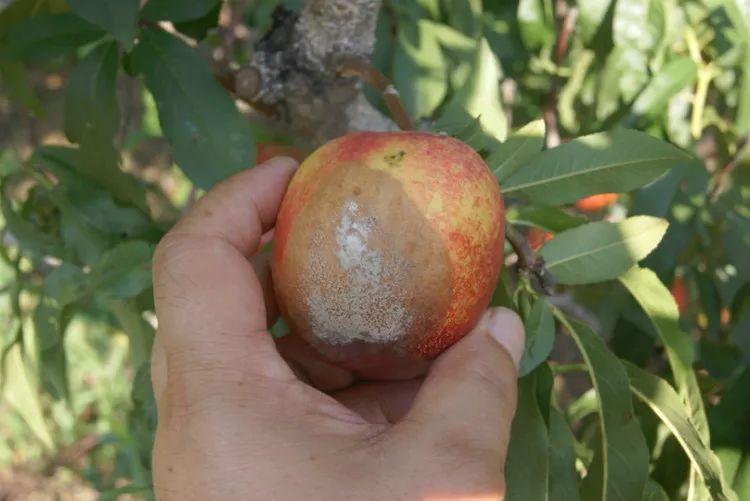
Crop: apple
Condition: black_rot